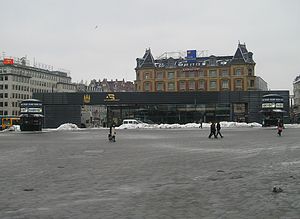
HT-terminalen
HT-terminalen set fra Rådhuspladsen og med Utrecht-bygningen (Helmerhus) fra 1893 bagved.
HT-terminalen er det populære udtryk for den blåsorte modernistiske bygning af stål og glas, der var beliggende på Rådhuspladsen i København indtil 2010. Terminalen, der var tegnet af KHR arkitekter under ledelse af Svend Axelsson, blev opført i forbindelse med renoveringen af pladsen op til Kulturby 96 og kostede 10-12 mio. kr. Den blev indviet 15. januar 1996.